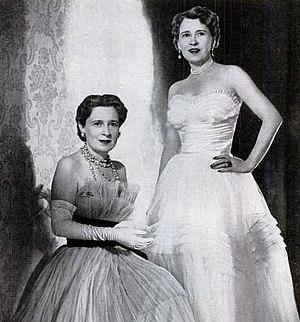
Thelma Furness, vicomtesse Furness, est une maîtresse royale du prince de Galles devenu roi Édouard VIII.